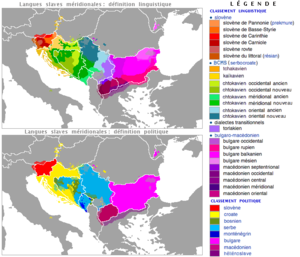
Langues slaves méridionales d'après Jane Garry &amp
« Diasystème slave du centre-sud » est une appellation proposée par le linguiste croate Dalibor Brozović pour désigner la langue commune des Serbes, des Croates, des Bosniaques et des Monténégrins.
Les Slaves méridionaux sont une branche des peuples slaves qui ont migré dans les Balkans aux VIᵉ et VIIᵉ siècles et qui parlent des langues issues du vieux slave méridional.
Les variantes régionales du bulgare sont les parlers d’une même langue désignée comme :
Cet article relate les faits saillants de l'histoire de la Bosnie-Herzégovine, un pays d'Europe du Sud situé dans la péninsule des Balkans.
Les langues slaves méridionales sont un groupe de langues formant une subdivision des langues slaves. Ces langues sont parlées dans les Balkans par les Slaves du Sud. Les linguistes les divisent en trois grands ensembles, chacun subdivisé en variantes : depuis la fin du XXᵉ siècle, il s'y superpose des dénominations politiques plus modernes.
Les langues dans les Balkans sont celles parlées dans la péninsule des Balkans, comprenant aujourd'hui douze États :
Le Monténégro, bien qu'étant le dernier État à avoir obtenu en Europe son indépendance, possède une longue histoire de plusieurs siècles.